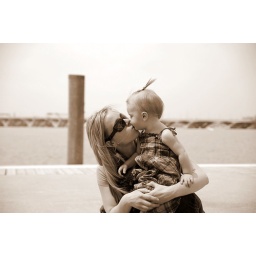
My favorite picture of the day with my favorite little girl ...taken by my favorite grown up boy